Bill Prietzel

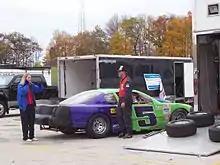
2008 Mid American car at Road America

Prietzel felt that his car was becoming outdated by the early 1990s, so he began tour racing on the asphalt in Mid-American Stock Car Series in 1993. In a 2015 interview in Hot Rod magazine, he quoted as saying "The Mid-Am deal looked like an affordable way to go to a bunch of race tracks and have fun." Prietel ended up with three Mid American titles (2000, 2003, and 2005). In the 2008 Road America Mid American race, he spun out entering the first turn on the first lap and nearly fell down an entire lap in a twelve lap race. Prietzel caught up the entire 4 miles of the circuit under caution and passed the entire field to win the race. He occasionally runs in an Area Sportsman car at Slinger Super Speedway in the 2010s.